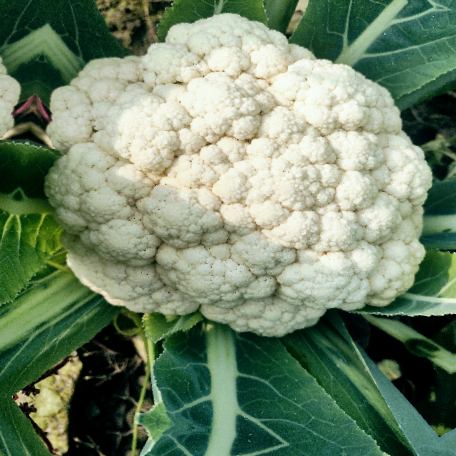
Label: Disease Free